Théophile Ferré

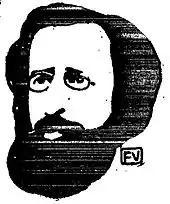
An 1897 woodcut portrait of Théophile Ferré by Félix Vallotton

Paris was taken over by the revolutionary, Commune government in March 1871. Ferré served on the Commune's Committee of Public Safety, a body given extensive powers to hunt down enemies of the Commune. He was also briefly in charge of the revolutionary police force.